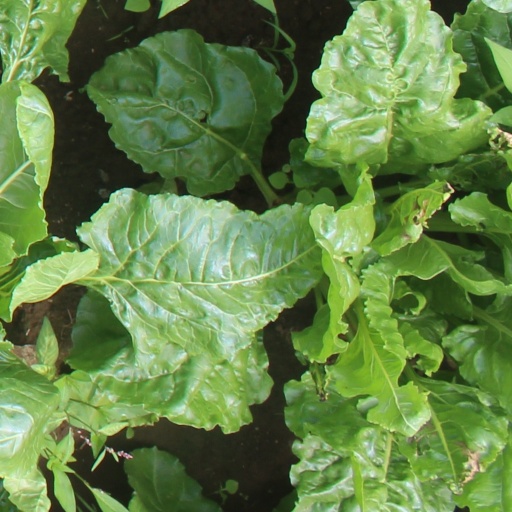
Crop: sugar beet